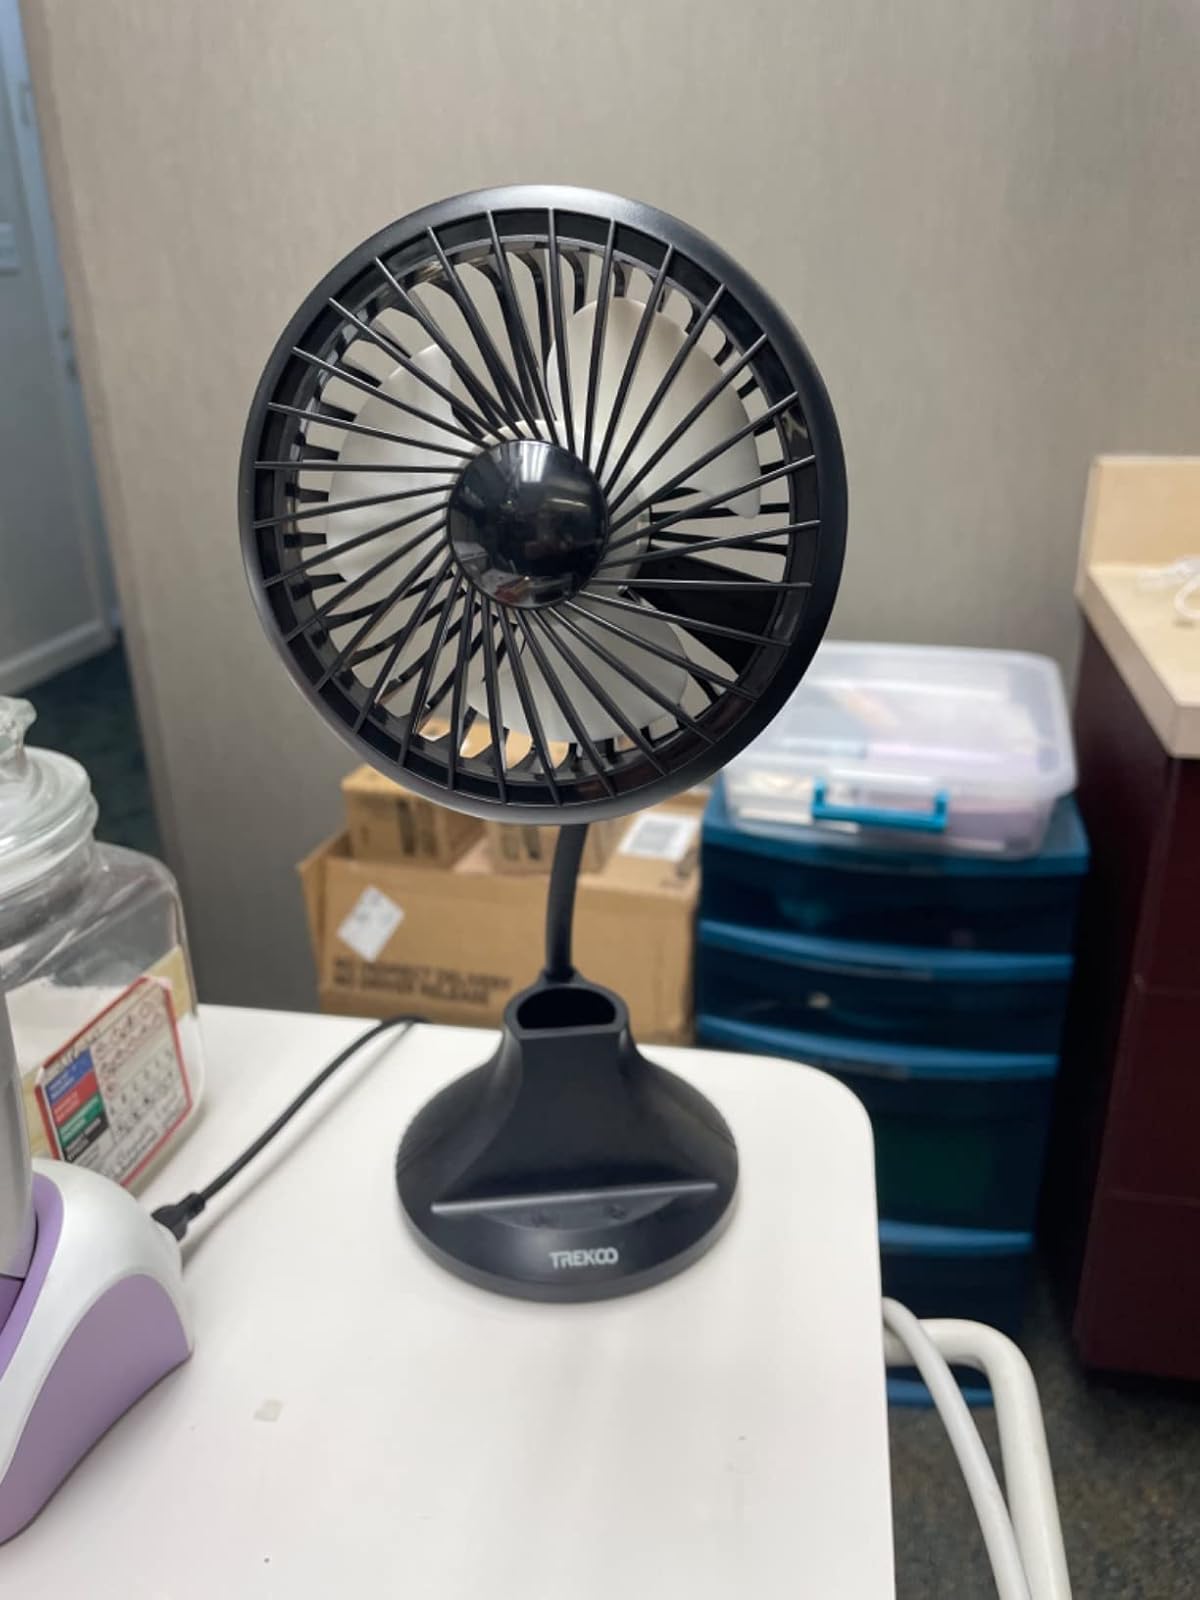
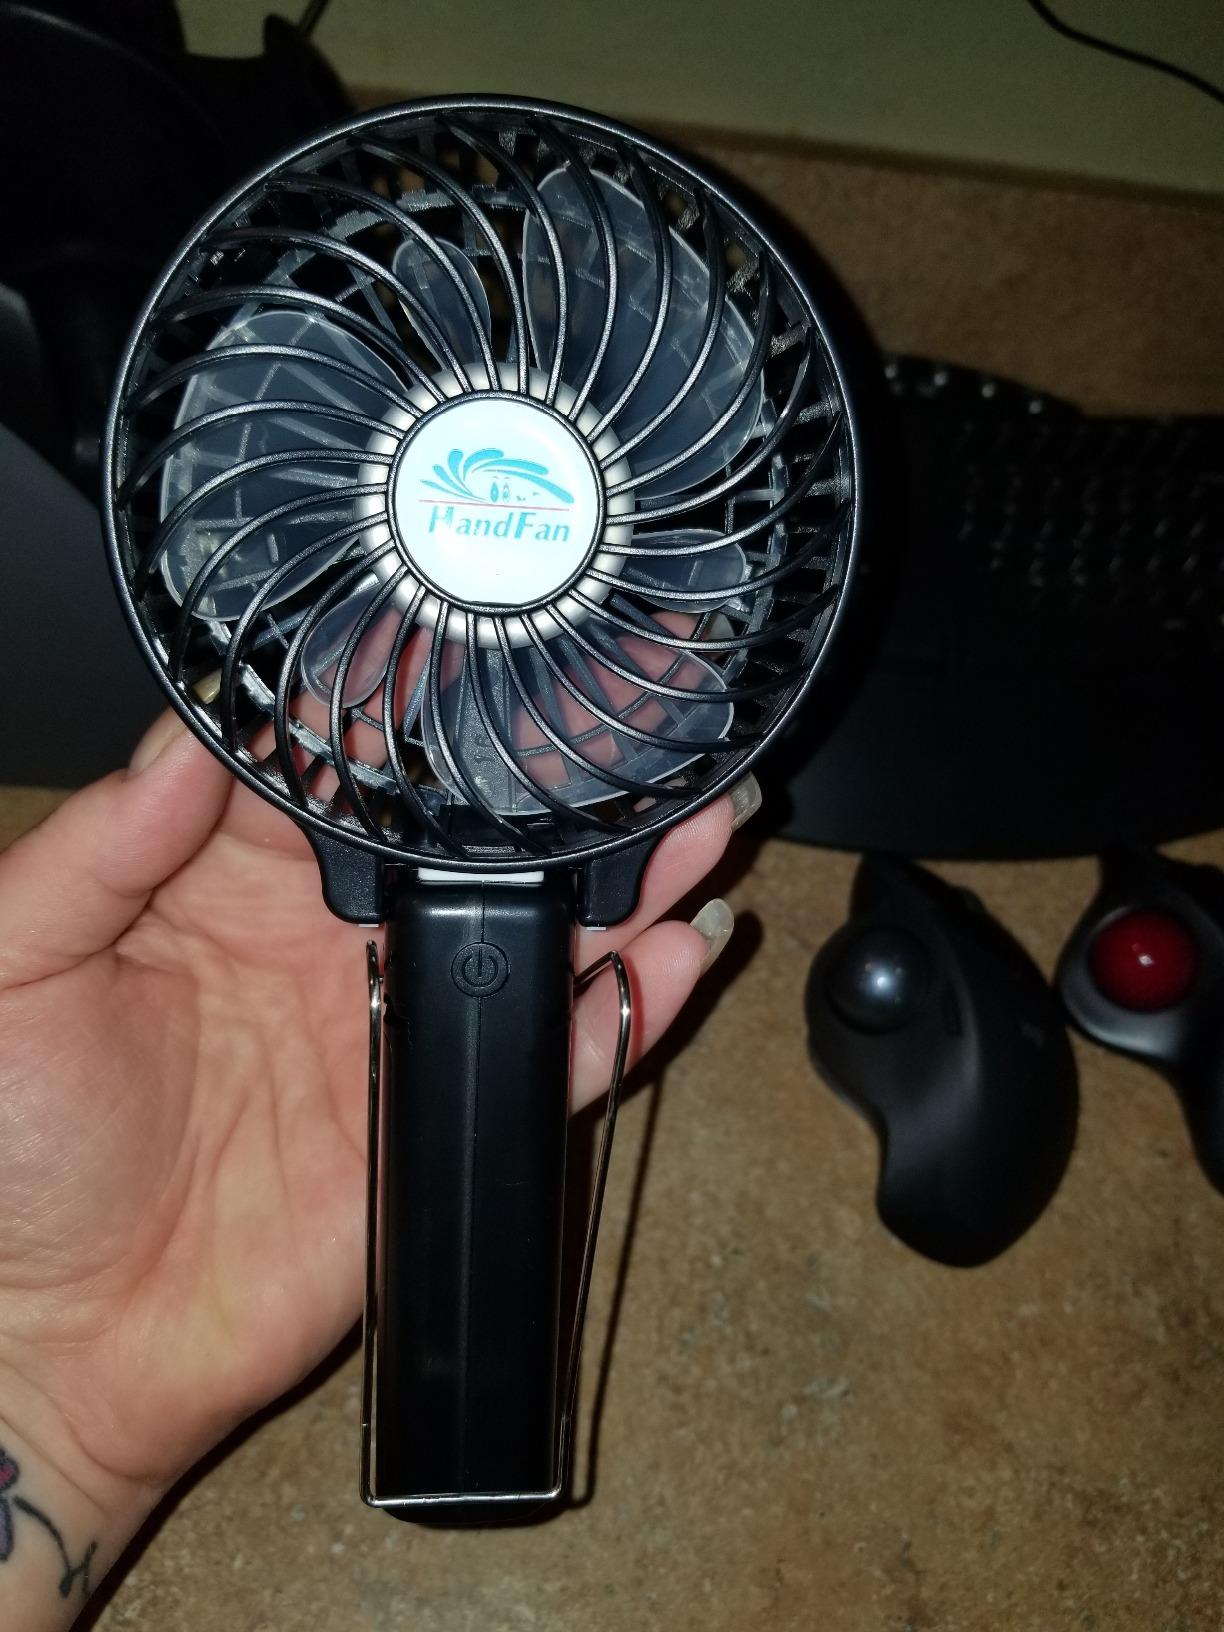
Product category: fan
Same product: no